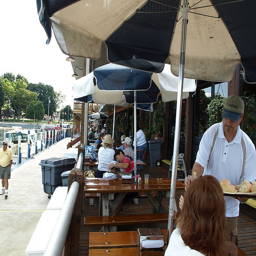
People are being served at the outdoor restaurant
A lady is buying something from an outdoor food vendor.
People are eating outdoors next to the dock waters.
there is a man standing at a table that is serving food
A man bringing his tray to a table at an outdoor restaurant.